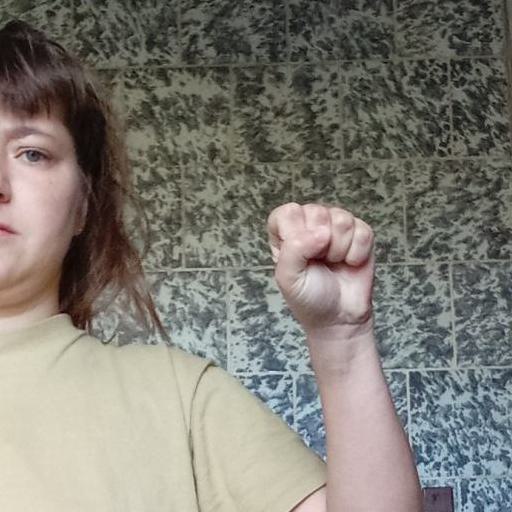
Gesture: fist